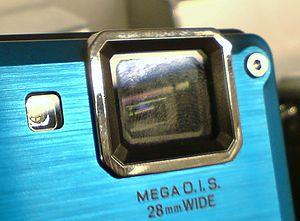
Objectif non protégé d'un Lumix FT1 recouvert de traces de doigt.
Le Panasonic Lumix DMC-FT1 est un appareil photo numérique compact « tout terrain » haut de gamme commercialisé par Panasonic à partir de mars 2009. Il est le premier de la marque à être anti-chocs et étanche, répondant ainsi à la concurrence dans un segment commercial alors nouveau.